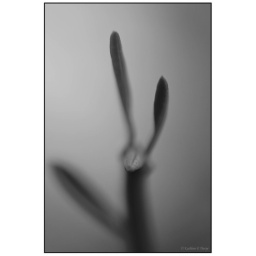
Pencil plant in fog in black and white